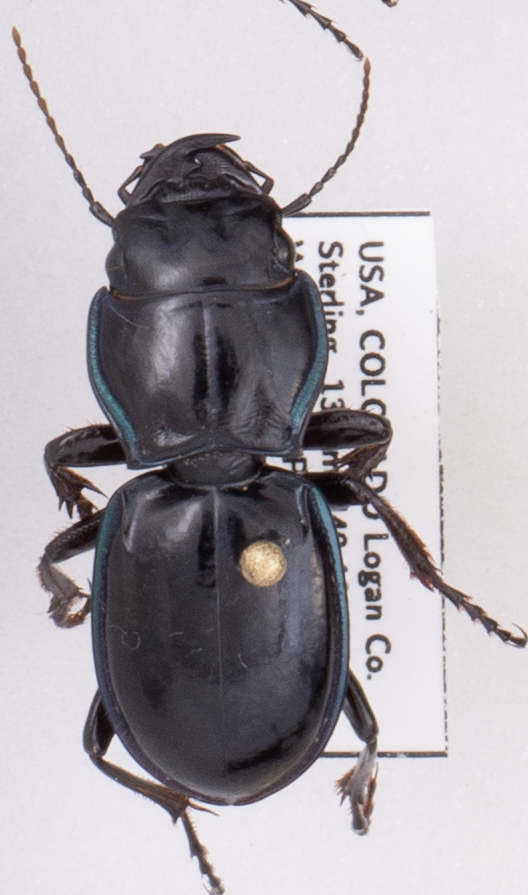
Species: Pasimachus elongatus
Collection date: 2022-07-27
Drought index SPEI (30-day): -0.258
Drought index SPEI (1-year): -1.85
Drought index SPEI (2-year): -1.69